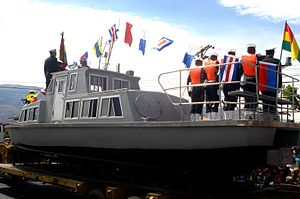
Bolivia / Politik / Militær
Patruljebåd fra Bolivias flåde på land under en militærparade
Bolivia, officielt Den Flernationale Stat Bolivia, er en indlandsstat i det vestlige Sydamerika. Hovedstaden er Sucre, mens La Paz er regeringsby og landets finansielle centrum. Bolivias største by og industrielle centrum er Santa Cruz de la Sierra, der ligger i den lavtliggende østbolivianske region Llanos Orientales.